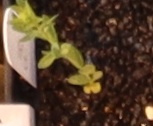
Label: Flax